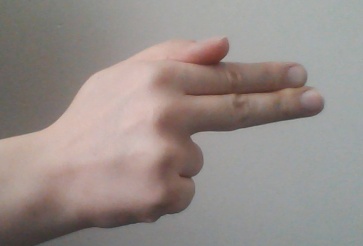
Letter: ghain